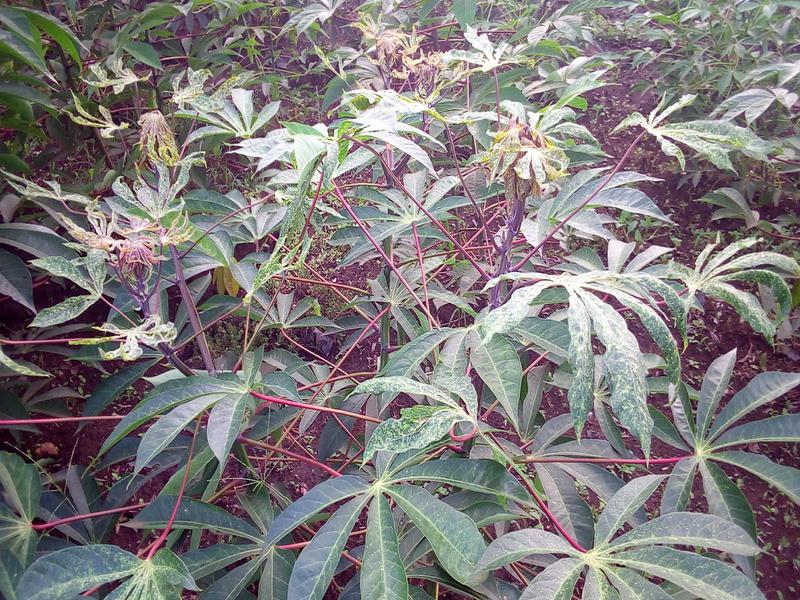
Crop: cassava
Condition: green_mottle